His Majesty's Theatre, London

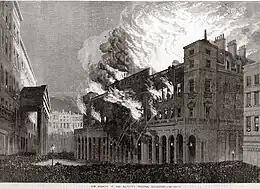
drawing from the street showing huge flames coming from the front and top of the theatre

In 1828 Ebers was succeeded as theatre manager by Pierre François Laporte, who held the position (with a brief gap in 1831–1833) until his death in 1841. Two of Rossini's Paris operas ("Le comte Ory" and "Le siège de Corinthe") had their British premieres at the theatre during this period, and Laporte was also the first to introduce the operas of Vincenzo Bellini ("La sonnambula, Norma" and "I puritani") and Gaetano Donizetti ("Anna Bolena, Lucia di Lammermoor" and "Lucrezia Borgia") to the British public. Under Laporte singers such as Giulia Grisi, Pauline Viardot, Giovanni Battista Rubini, Luigi Lablache and Mario made their London stage débuts at the theatre. Among the musical directors of this period was Nicolas Bochsa, the celebrated and eccentric French harpist. He was appointed in 1827 and remained for six years at this position.